Sun Yat-sen

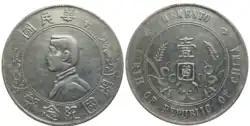
Silver coin: 1 yuan – Sun Yat Sen, 1927

Sun's genealogical name was Sun Deming (Cantonese:). As a child, his milk name was Tai Tseung. In school, a teacher gave him the name Sun Wen, which was used by Sun for most of his life. Sun's courtesy name was Zaizhi, and his baptized name was Rixin. While at school in British Hong Kong, he got the art name Yat-sen. Sun Zhongshan (also romanized "Chung Shan"), the most popular of his Chinese names in China, is derived from his Japanese name "Kikori Nakayama", the pseudonym given to him by Tōten Miyazaki when he was in hiding in Japan. His birthplace city was renamed Zhongshan in his honour likely shortly after his death in 1925. Zhongshan is one of the few cities named after people in China and has remained the official name of the city during Communist rule.